Duc de Beaumont

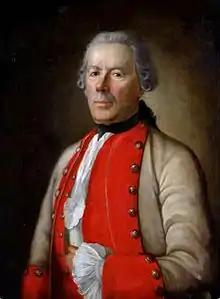
A portrait of Charles-François-Christian de Montmorency-Beaumont-Luxembourg

The lordship of Beaumont-du-Gâtinais in the Île-de-France, was raised to County for Achille de Harlay, a prominent judge and Premier President of the Parlement of Paris. The title went extinct in 1717 with his great-grandson, another Achille de Harlay, but the lands themselves were inherited by the latter's daughter, wife of the Marhall of Montmorency (third son of the Duke of Luxembourg).